Brooklyn Bridge

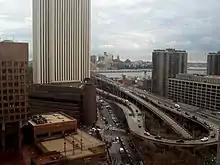
Ramp from the Brooklyn Bridge to FDR Drive, completed circa 1969

The bridge had cost in 1883 dollars (about US$ in ) to build, of which Brooklyn paid two-thirds. The bonds to fund the construction would not be paid off until 1956. An estimated 27 men died during its construction. Since the New York and Brooklyn Bridge was the only bridge across the East River at that time, it was also called the East River Bridge. Until the construction of the nearby Williamsburg Bridge in 1903, the New York and Brooklyn Bridge was the longest suspension bridge in the world, 20% longer than any built previously.